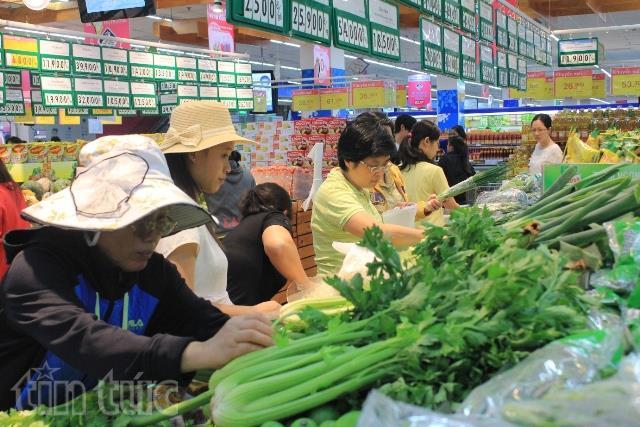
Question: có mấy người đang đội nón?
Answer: có hai người đang đội nón